Daphna Greenstein

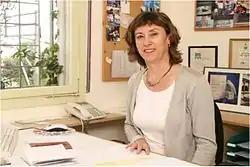

Daphna Greenstein (born 1952) is an Israeli architect and landscape architect. Greenstein professioned in various design and planning aspects: landscape architecture, environmental design, and architecture. She specialized in designing a wide range of projects in the public realm.